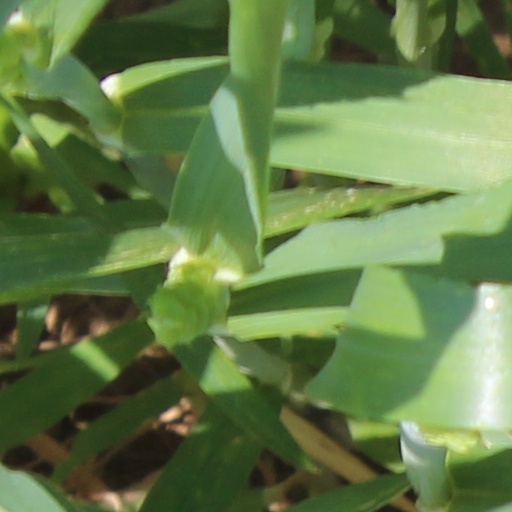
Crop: wheat